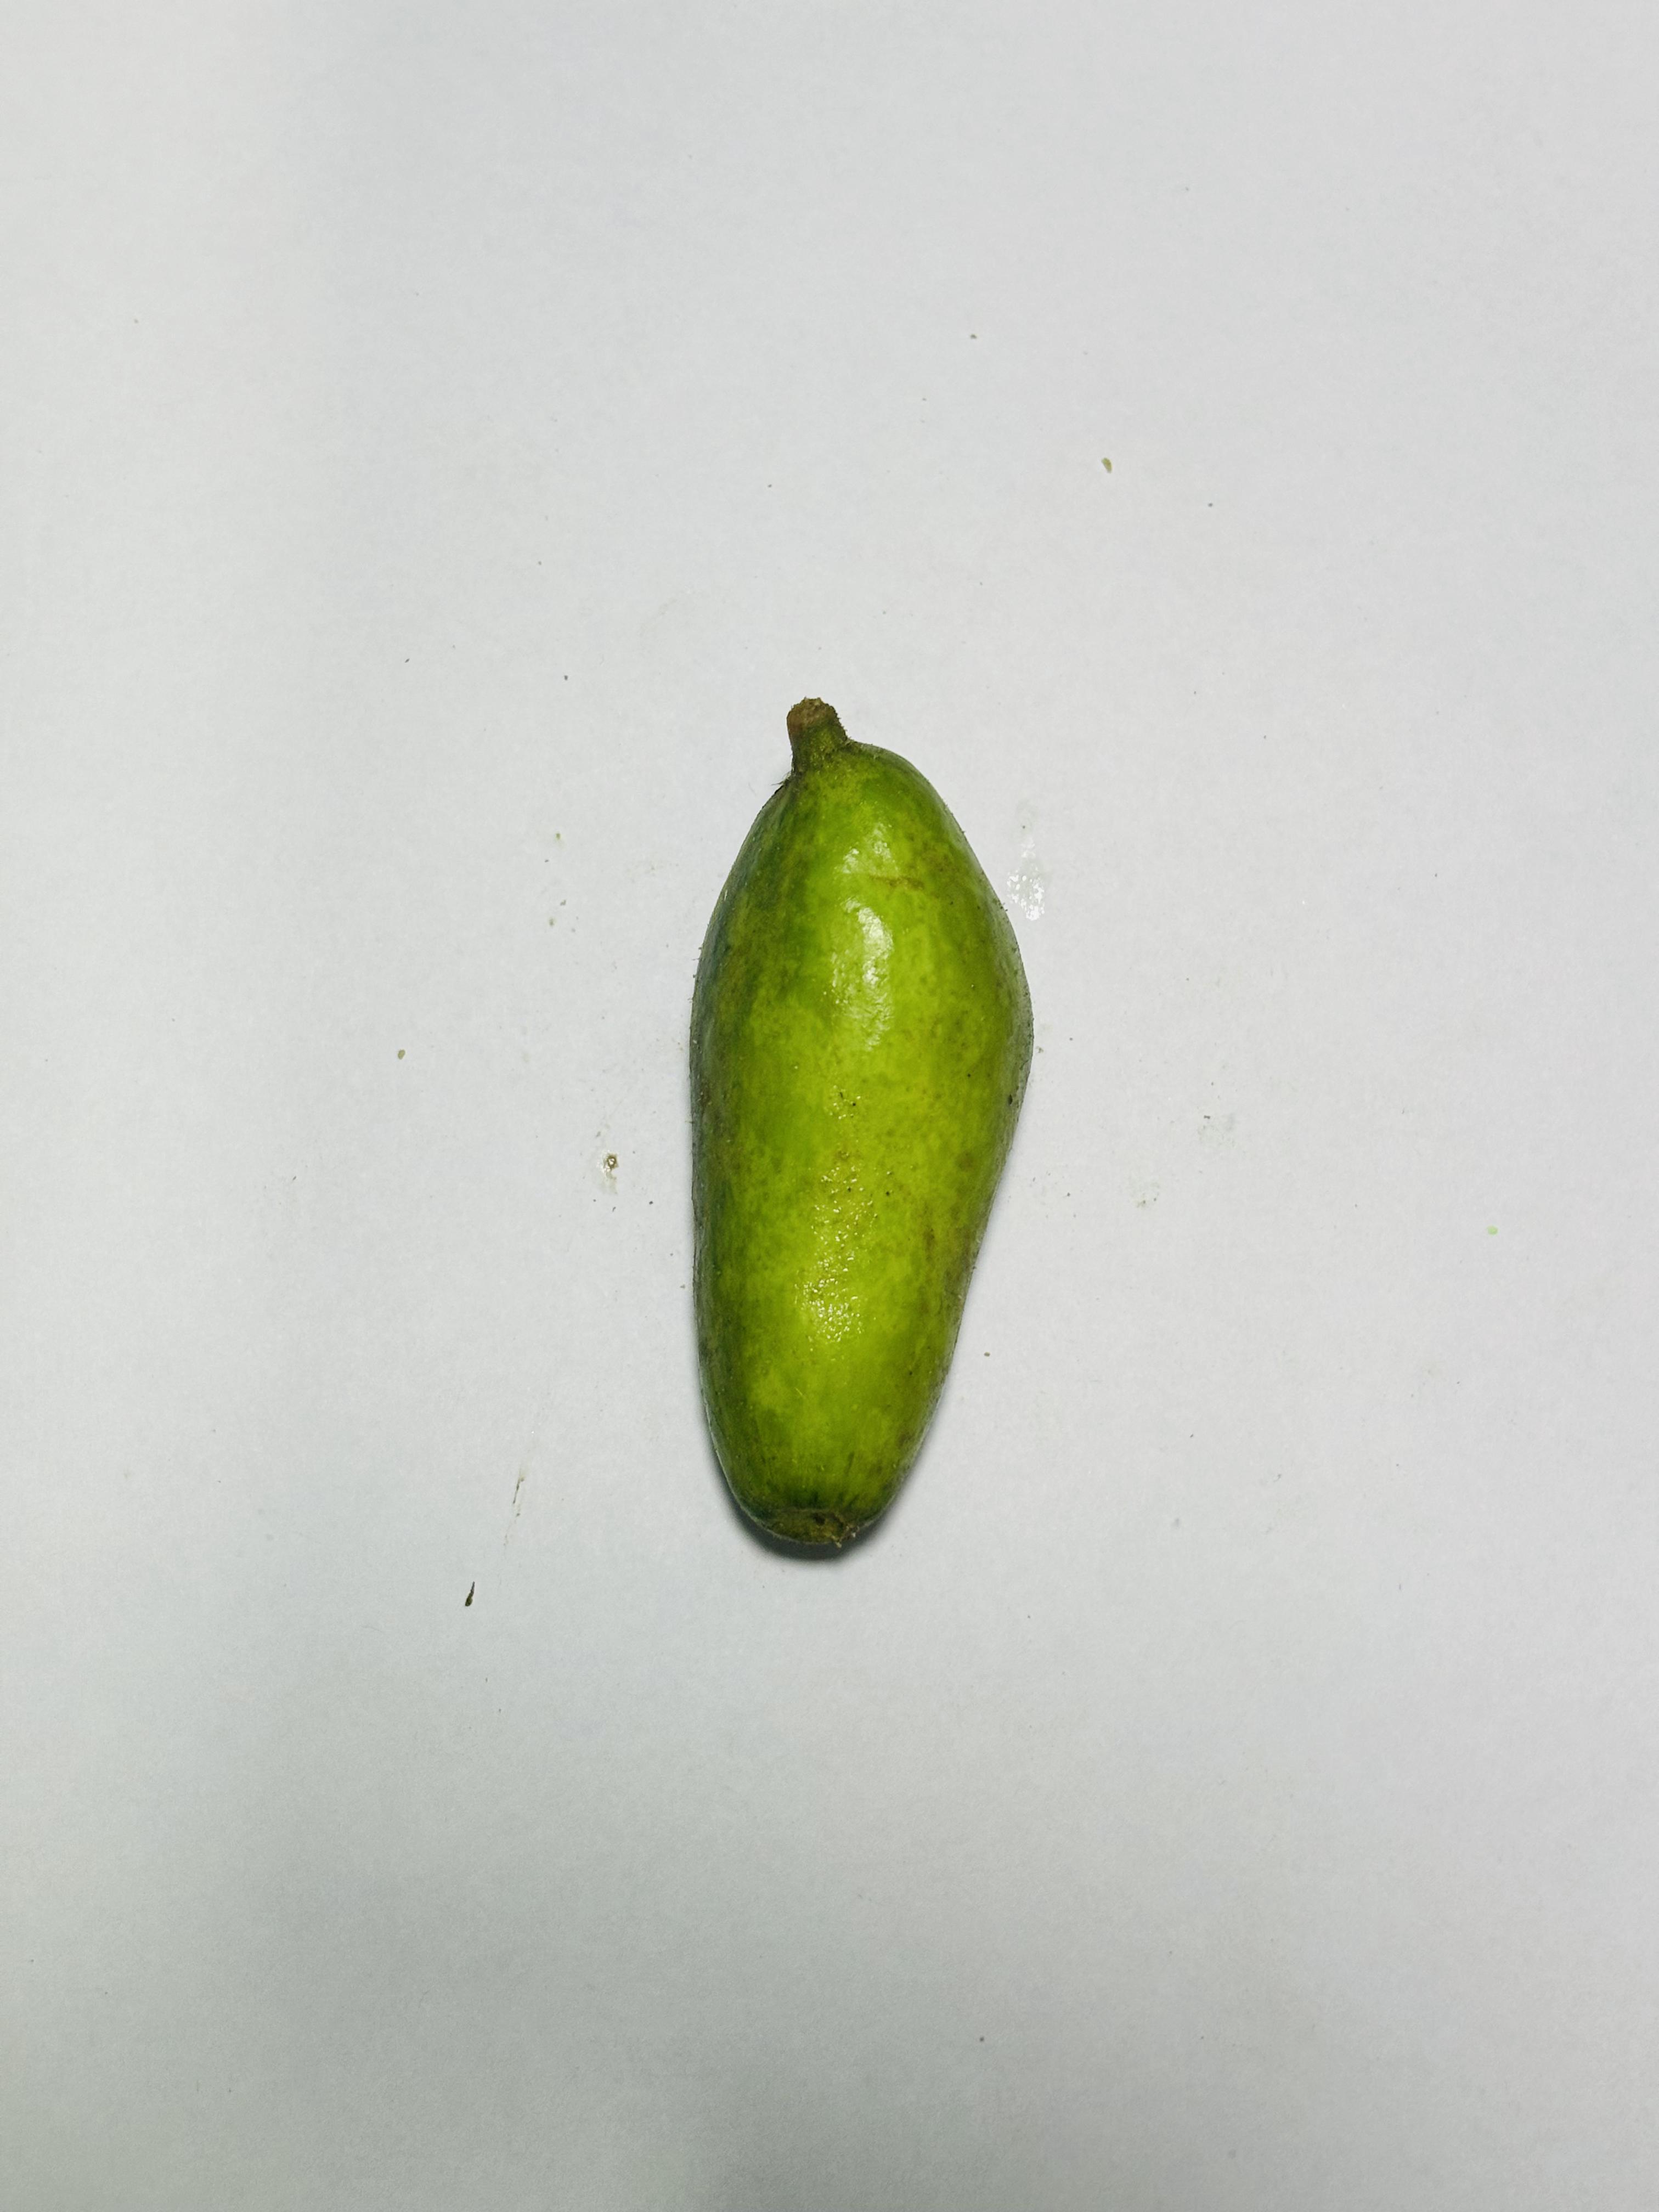
Label: Pointed gourd